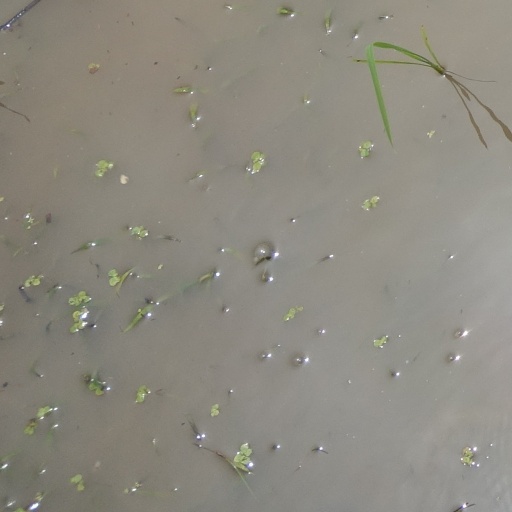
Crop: rice